Pamela Bach

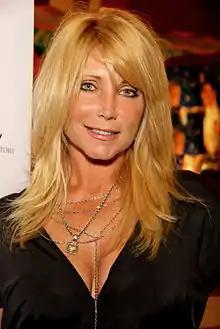
Bach in 2009

Pamela Bach (October 16, 1962 – March 5, 2025), also known as Pamela Bach-Hasselhoff, was an American actress.